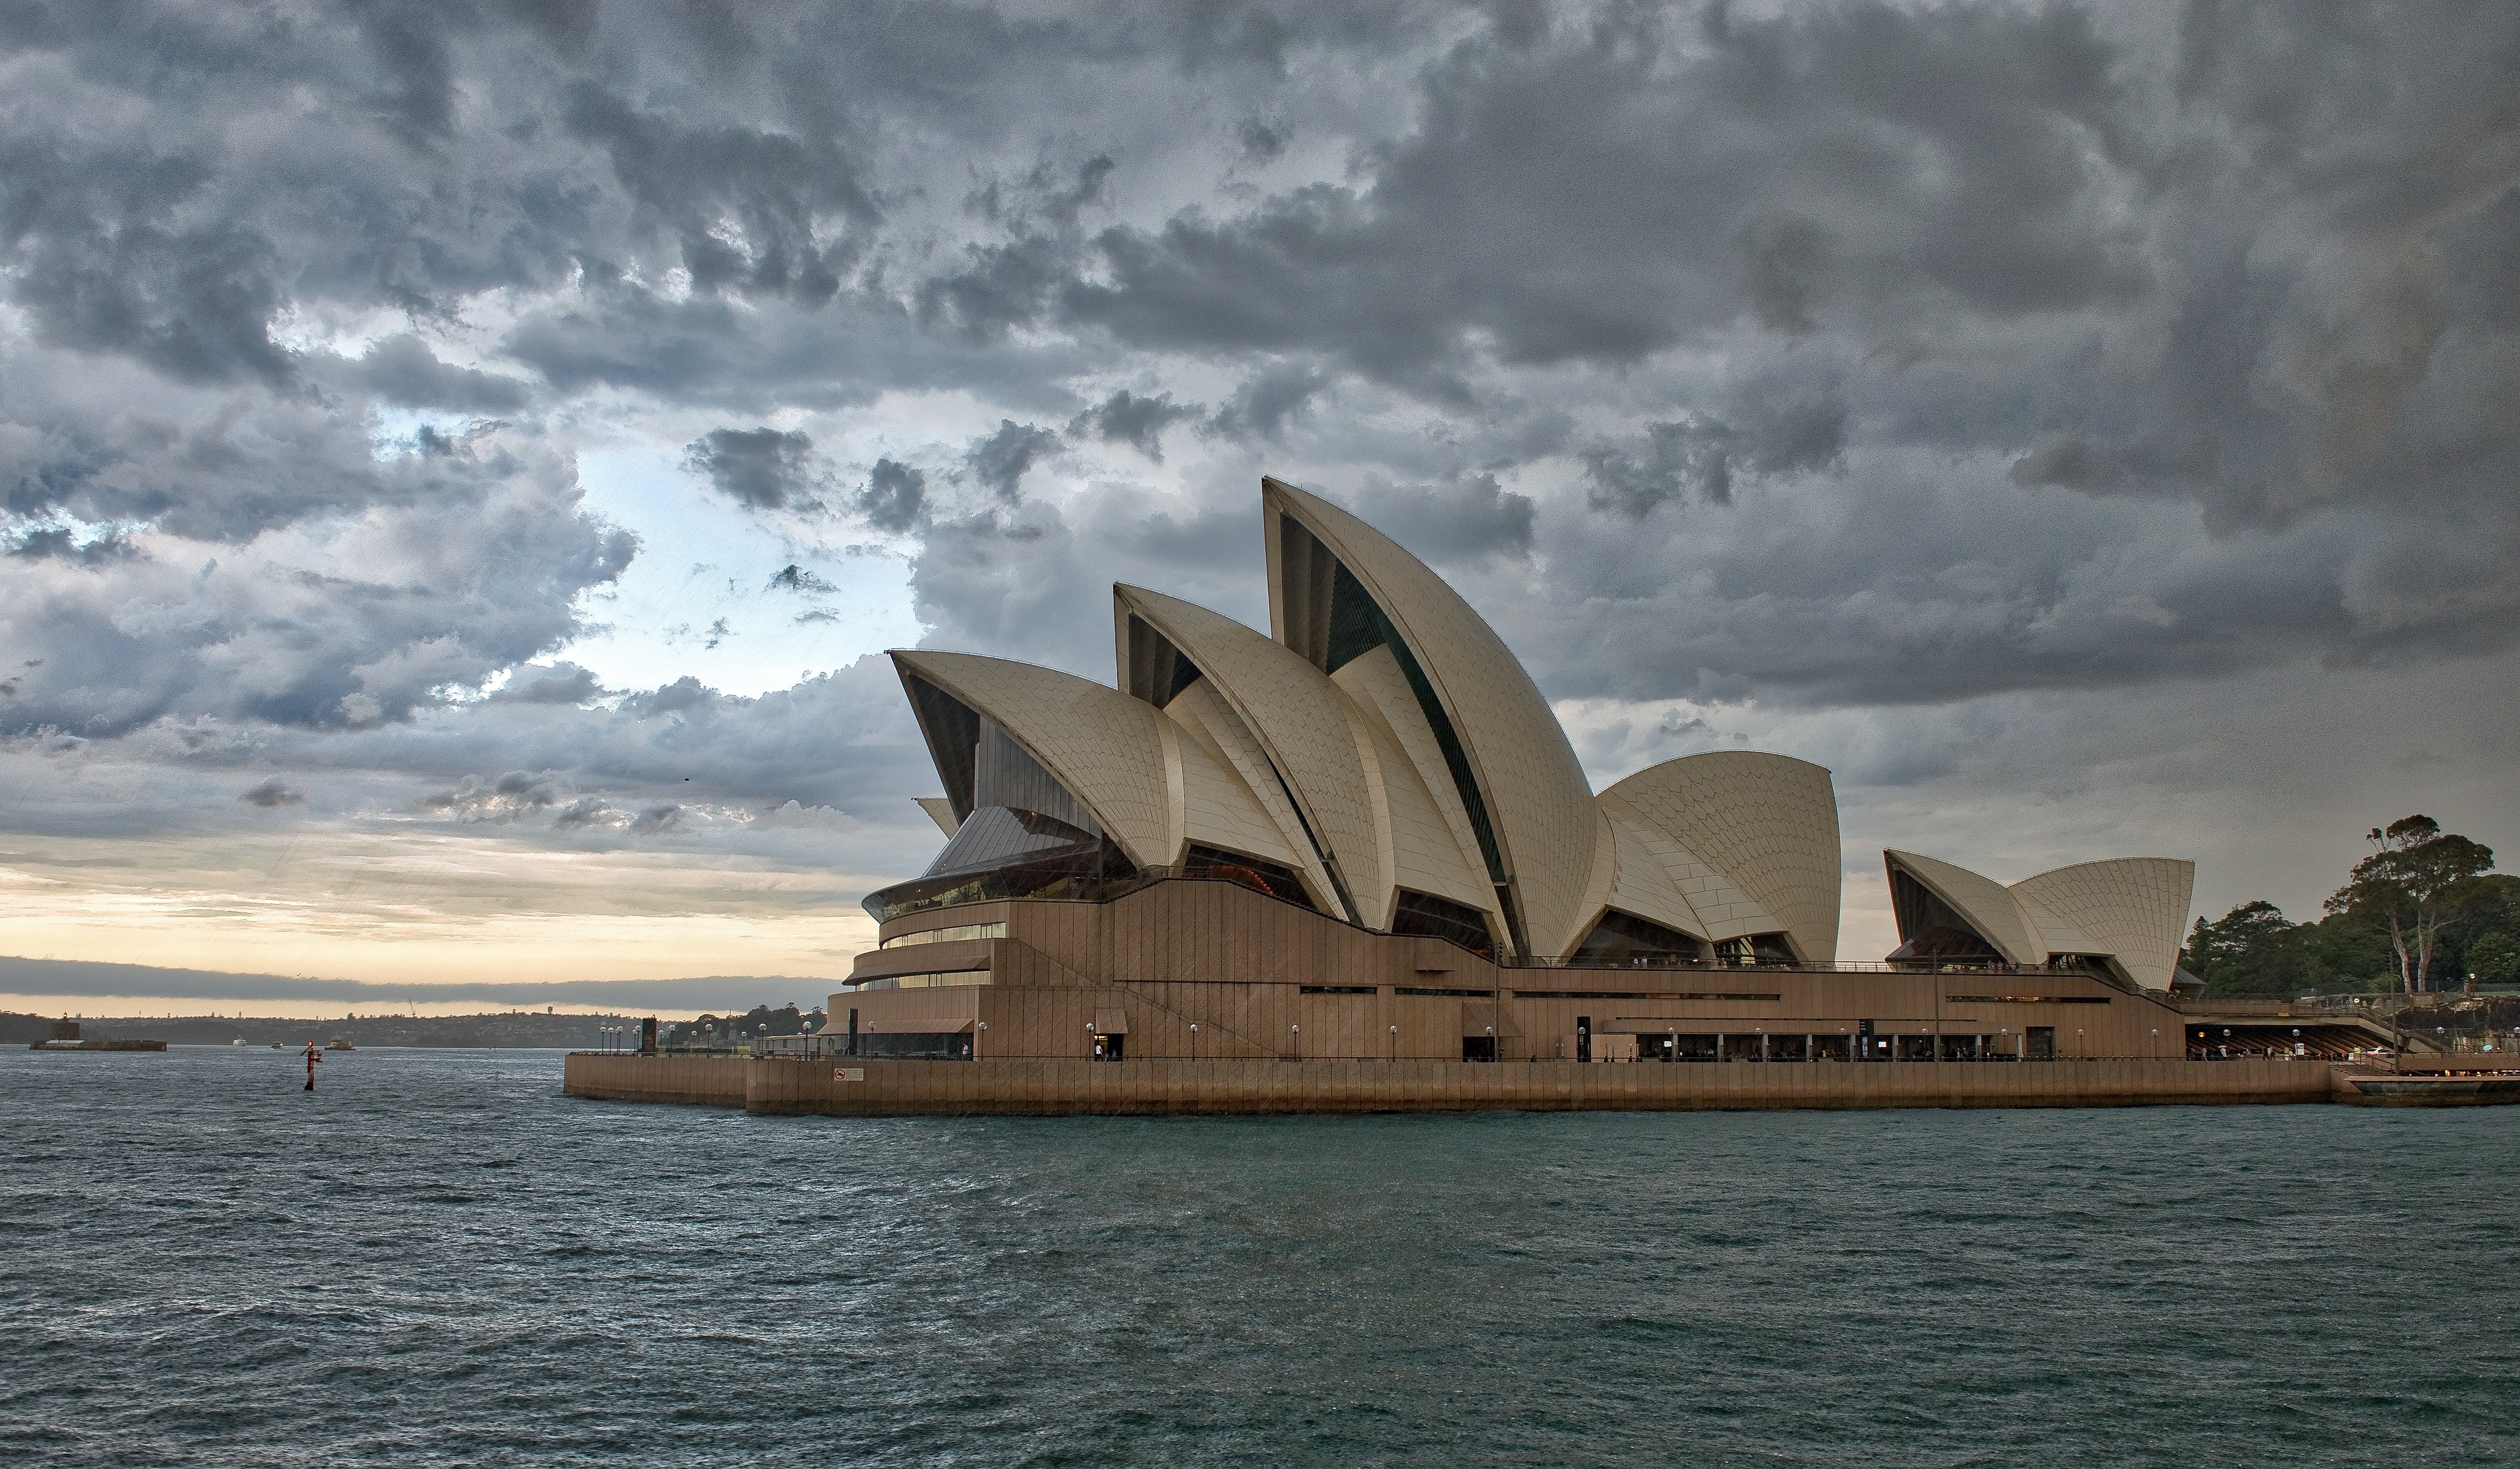
sea, water, horizon, cloud, architecture, sky, sydney, opera, opera house, calm, landmark, sightseeing, attraction, australia, culture, o, dhow, sydney opera